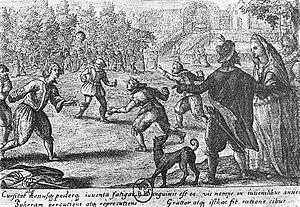
Jeu de balle en plein air au XVIe siècle en France.
Un jeu de balle est soit un sport traditionnel, soit un jeu enfantin ou un jeu sportif utilisant de petites balles.